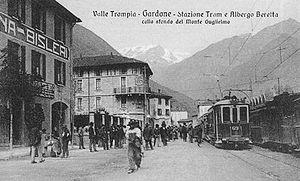
Gardone Val Trompia est une commune italienne de la province de Brescia dans la région Lombardie en Italie.